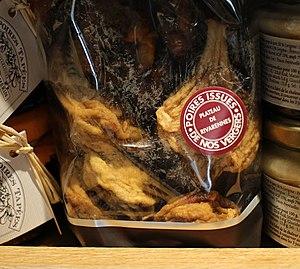
La poire tapée est une spécialité culinaire de Rivarennes, en Indre-et-Loire.
Rivarennes est une commune française du département d'Indre-et-Loire, de la région Centre-Val de Loire, connue pour sa spécialité culinaire, les poires tapées.